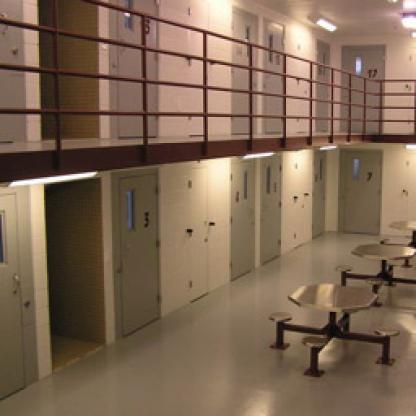
Scene: Indoor